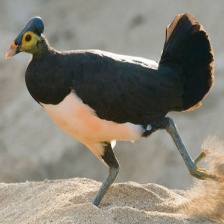
Species: MALEO
Scientific name: MACROCEPHALON MALEO